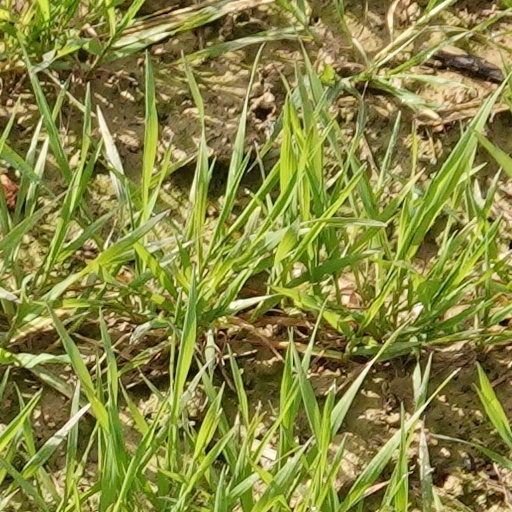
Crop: wheat